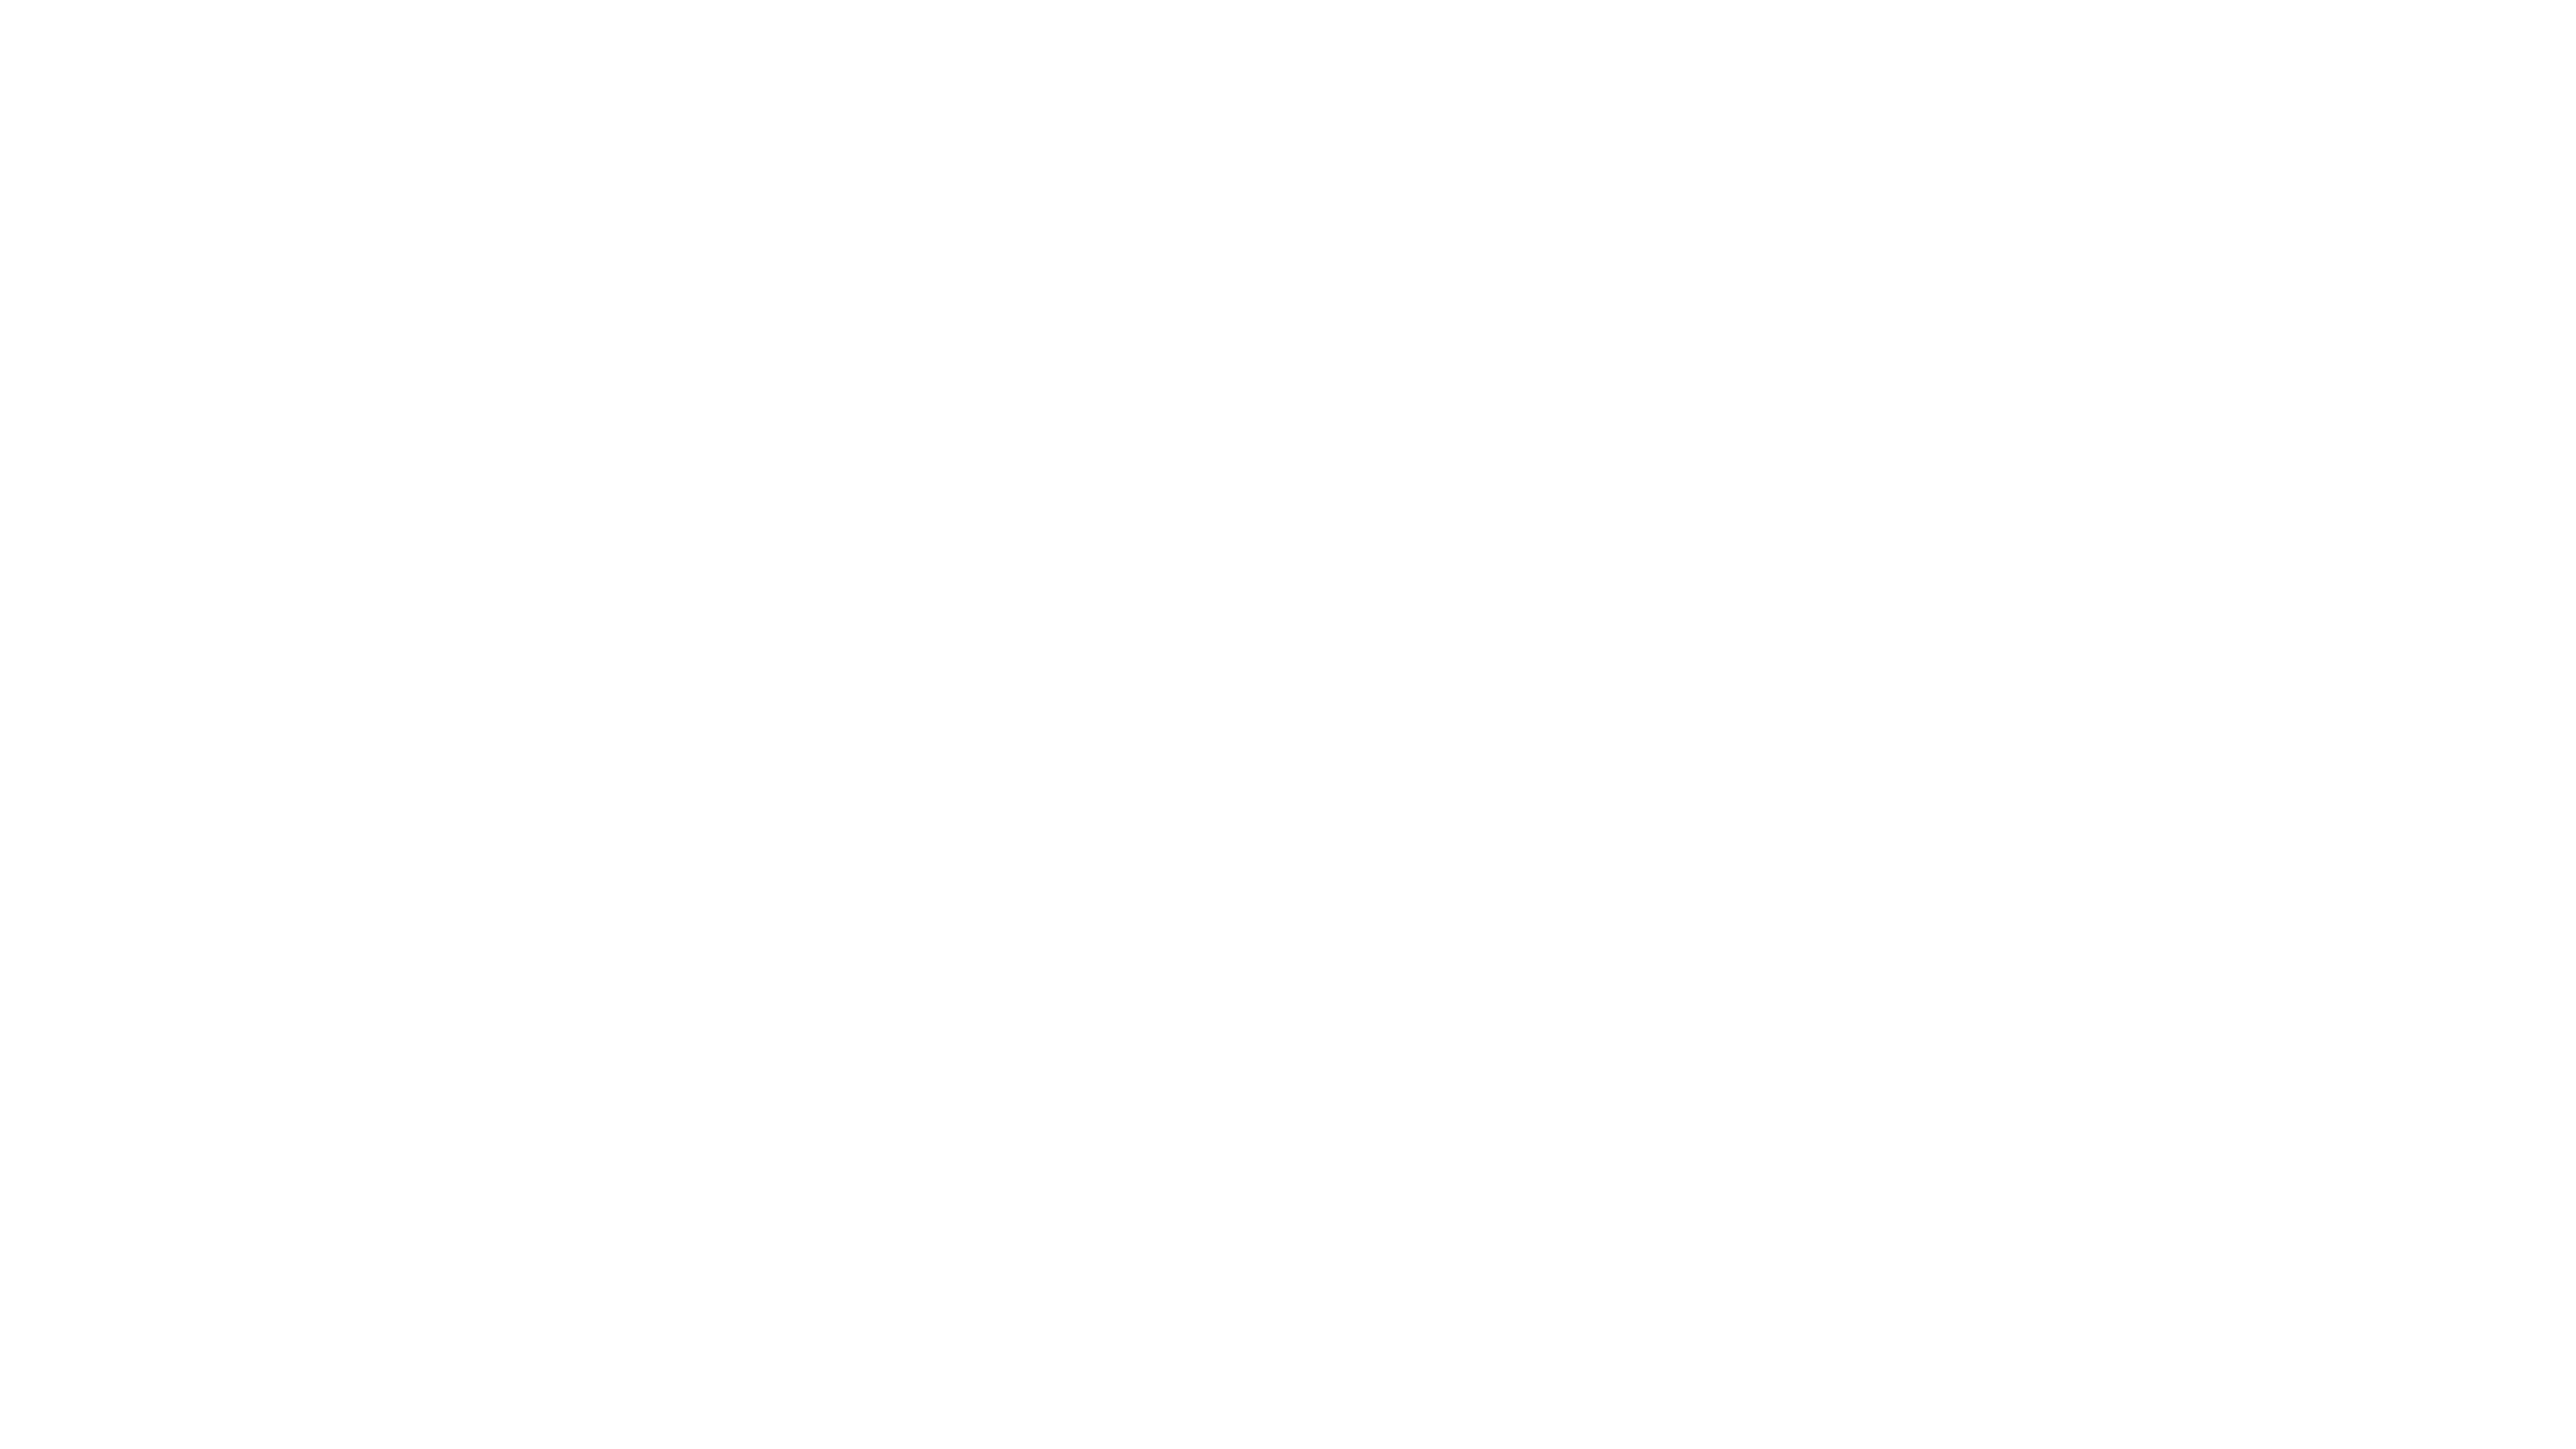
plant, rural, line, agriculture, rapeseed, product, oilseed